MLS Player of the Month

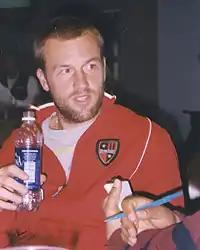
Clint Mathis was the first player to win the award twice in one season.

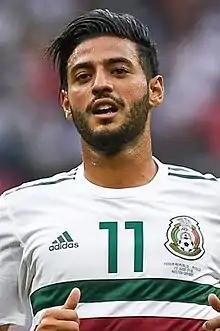
Carlos Vela won the award three times in the 2019 season.

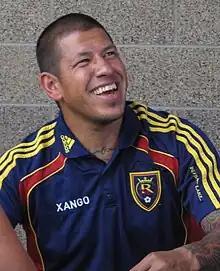
Nick Rimando is the goalkeeper with the most Player of the Month awards with three.

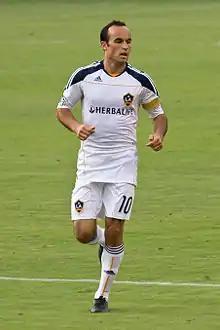
Landon Donovan won six awards over the span of eleven seasons.

The following table lists the number of awards won by players who have won at least two Player of the Month awards.